Jantina Hellingmolen

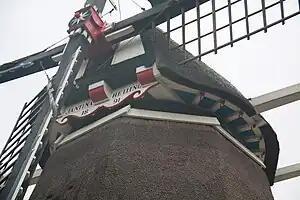
Close up

Jantina Hellingmolen is what the Dutch describe as an "achtkante beltmolen," an eight-sided smock mill which is built into a mound providing access to the sails. The mound is high. The mill is a two-storey smock mill on a two-storey base. The cap and smock are thatched. The mill has four "Common sails" of span and is winded by a tailpole and winch. The sails are carried on a cast-iron "windshaft", cast by millwright Sterkman in 1865. The "brake wheel" has 59 cogs and drives a "wallower" with 29 cogs. This drives the "great spur wheel" (which has 67 cogs) driving the lantern pinion "stone nuts", which have 23 staves each. Each stone nut drives a pair of diameter blue or Cullen millstones. The millstones are driven "overdrift".